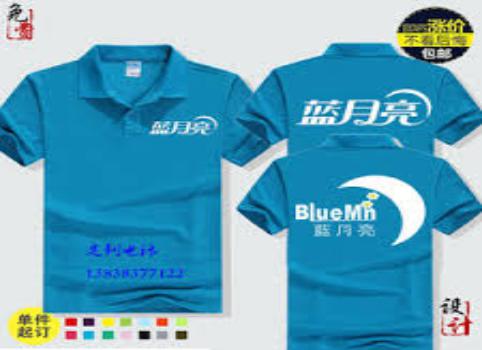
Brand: bluemoon
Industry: Necessities